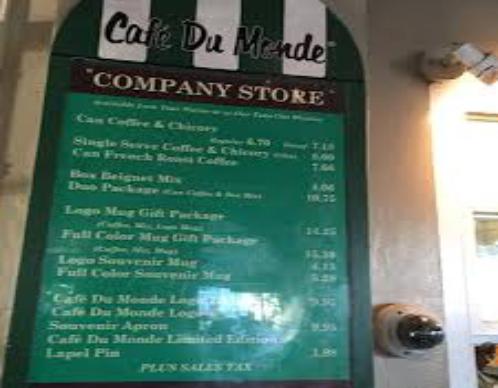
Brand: Cafe du Monde
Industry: Food